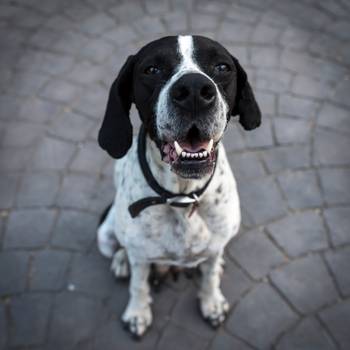
Label: No Watermark